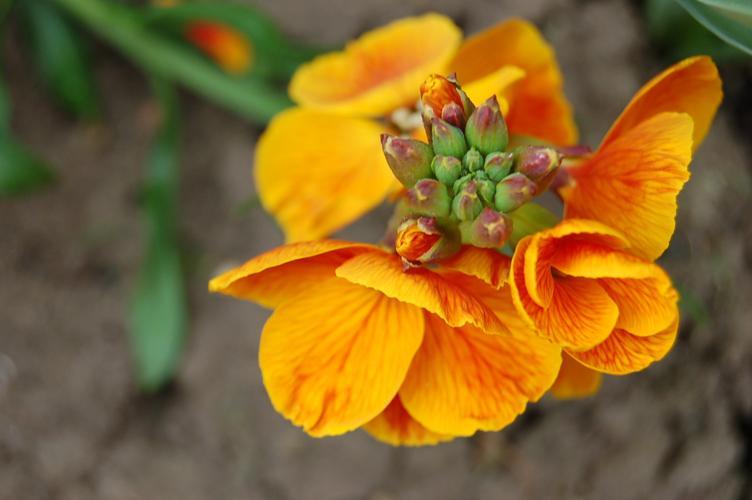
Label: wallflower